Nuvvala Nenila

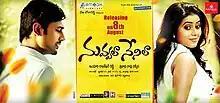
Theatrical release poster

Nuvvala Nenila is a 2014 Indian Telugu-language film starring Varun Sandesh and Poorna in the lead roles. The movie is directed by Trinadha Rao Nakkina and it is his second film with Varun Sandesh after "Priyathama Neevachata Kushalama". Induri Rajasekhar Reddy produced the film while Sai Karthik would score the music. The film would start its regular shooting from 13 February 2013.